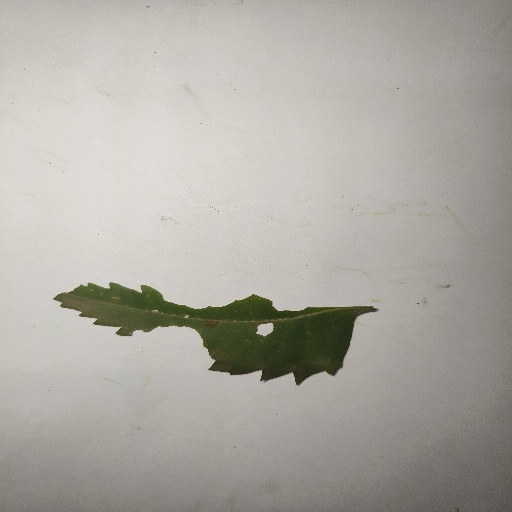
Species: Neem
Leaf condition: Shot Hole Leaf